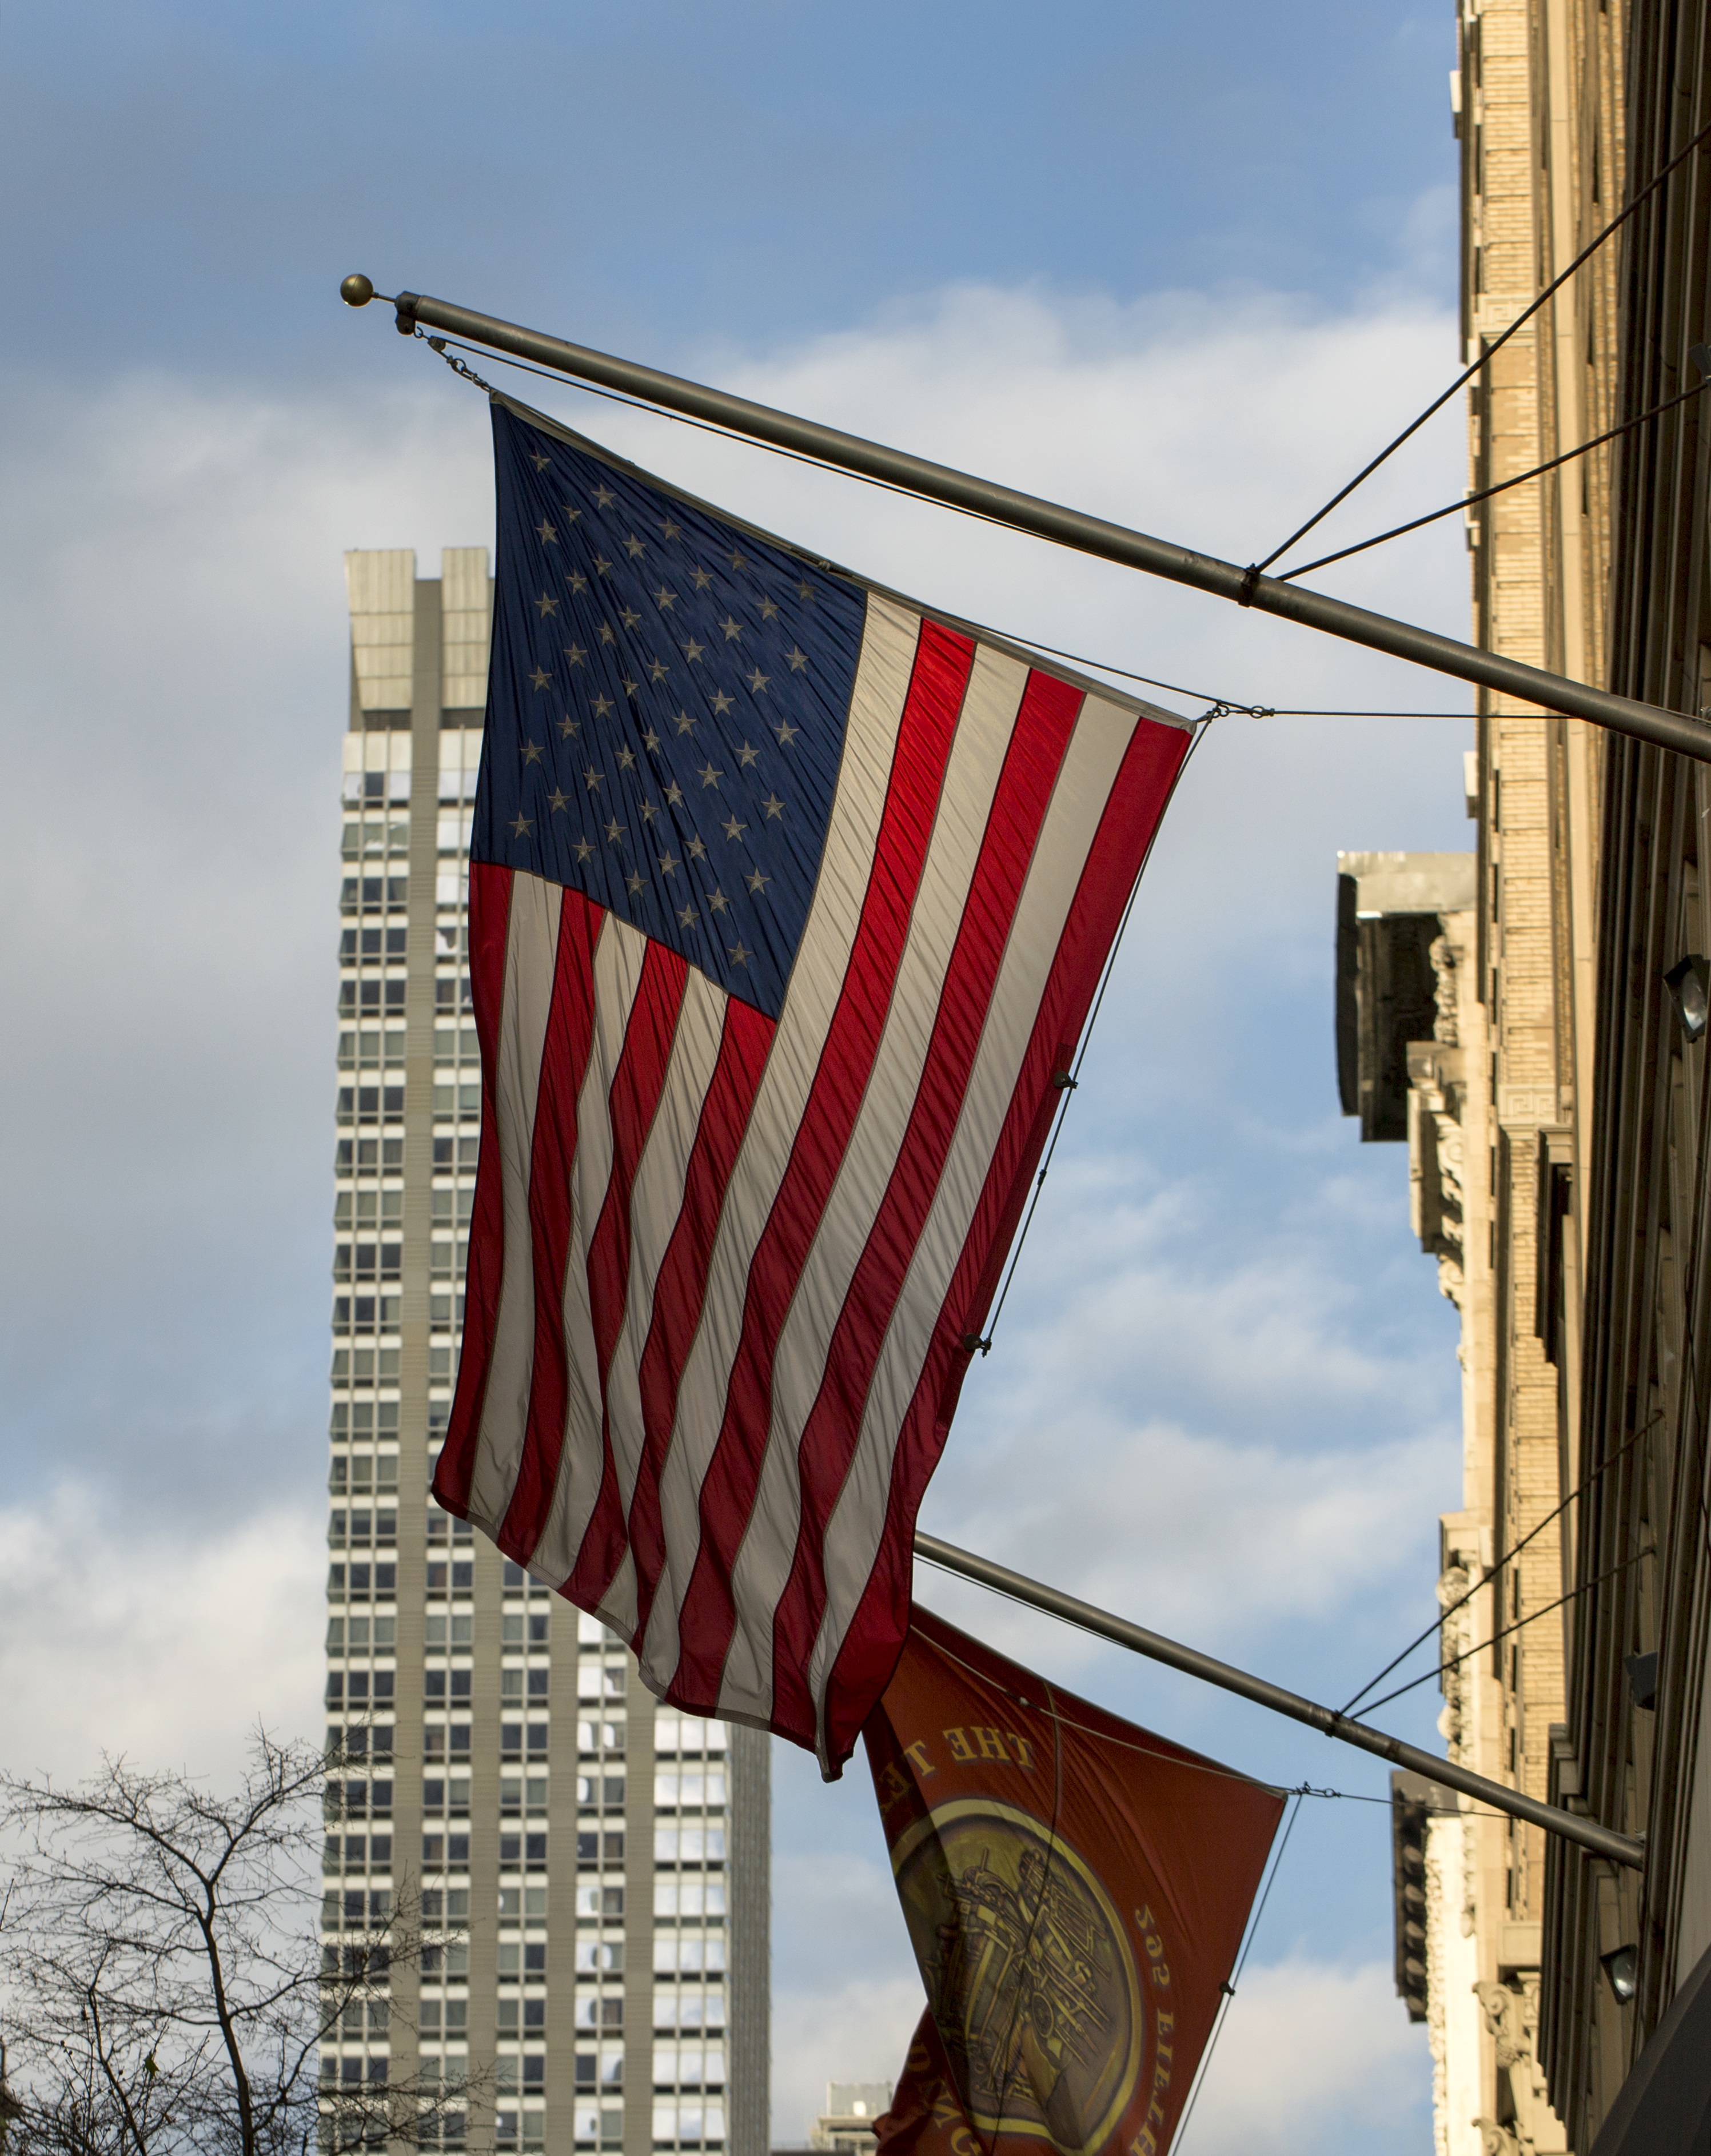
sky, wind, country, new york city, red, vehicle, tower, symbol, nyc, mast, flag, usa, american flag, blue, freedom, patriotism, american, stars, stripes, united, us, independence, patriotic, pride, democracy, proud, symbolic, nationalism, usa flag, flag of the united states